Peter Rojas

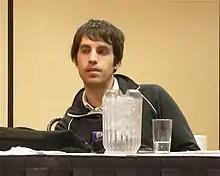
Peter Rojas at CES 2007

Peter Rojas (born March 18, 1975) is the co-founder of technology blogs Gizmodo and Engadget, as well as the video gaming blog Joystiq (2004).